Pelagius of Asturias

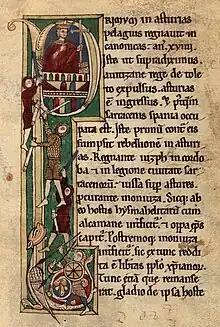
A depiction of the Battle of Covadonga in a decorated initial from a 12th-century illustrated manuscript of the "Liber testamentorum". Pelayo, crowned and holding a cross, is leading at the top.

Pelagius (– 737) was a nobleman who founded the Kingdom of Asturias in 718. Pelagius is credited with initiating the "Reconquista", the Christian reconquest of the Iberian Peninsula from the Moors, and establishing the Asturian monarchy.